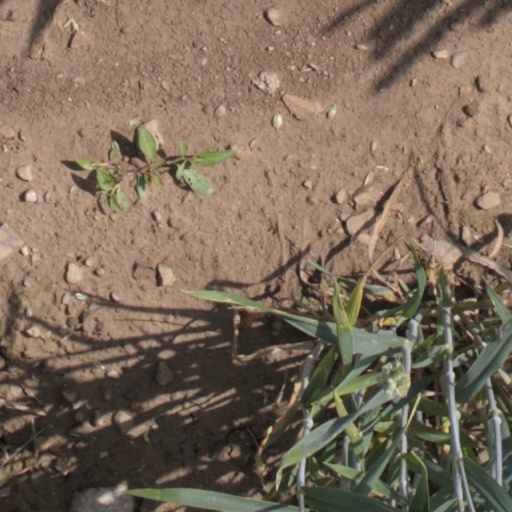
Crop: wheat